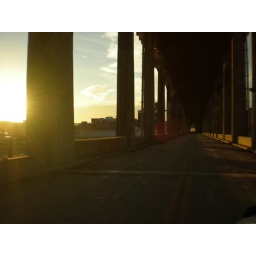
underneath the 12th street bridge